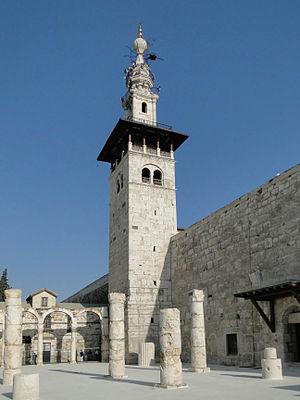
Minaret de la Fiancée à la Grande mosquée des Omeyyades, Damas, Syrie